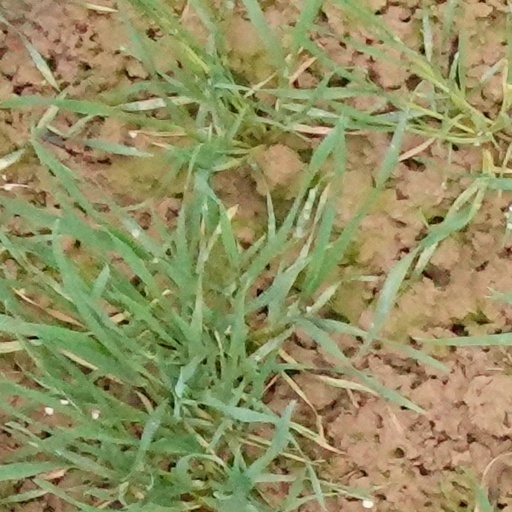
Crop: wheat